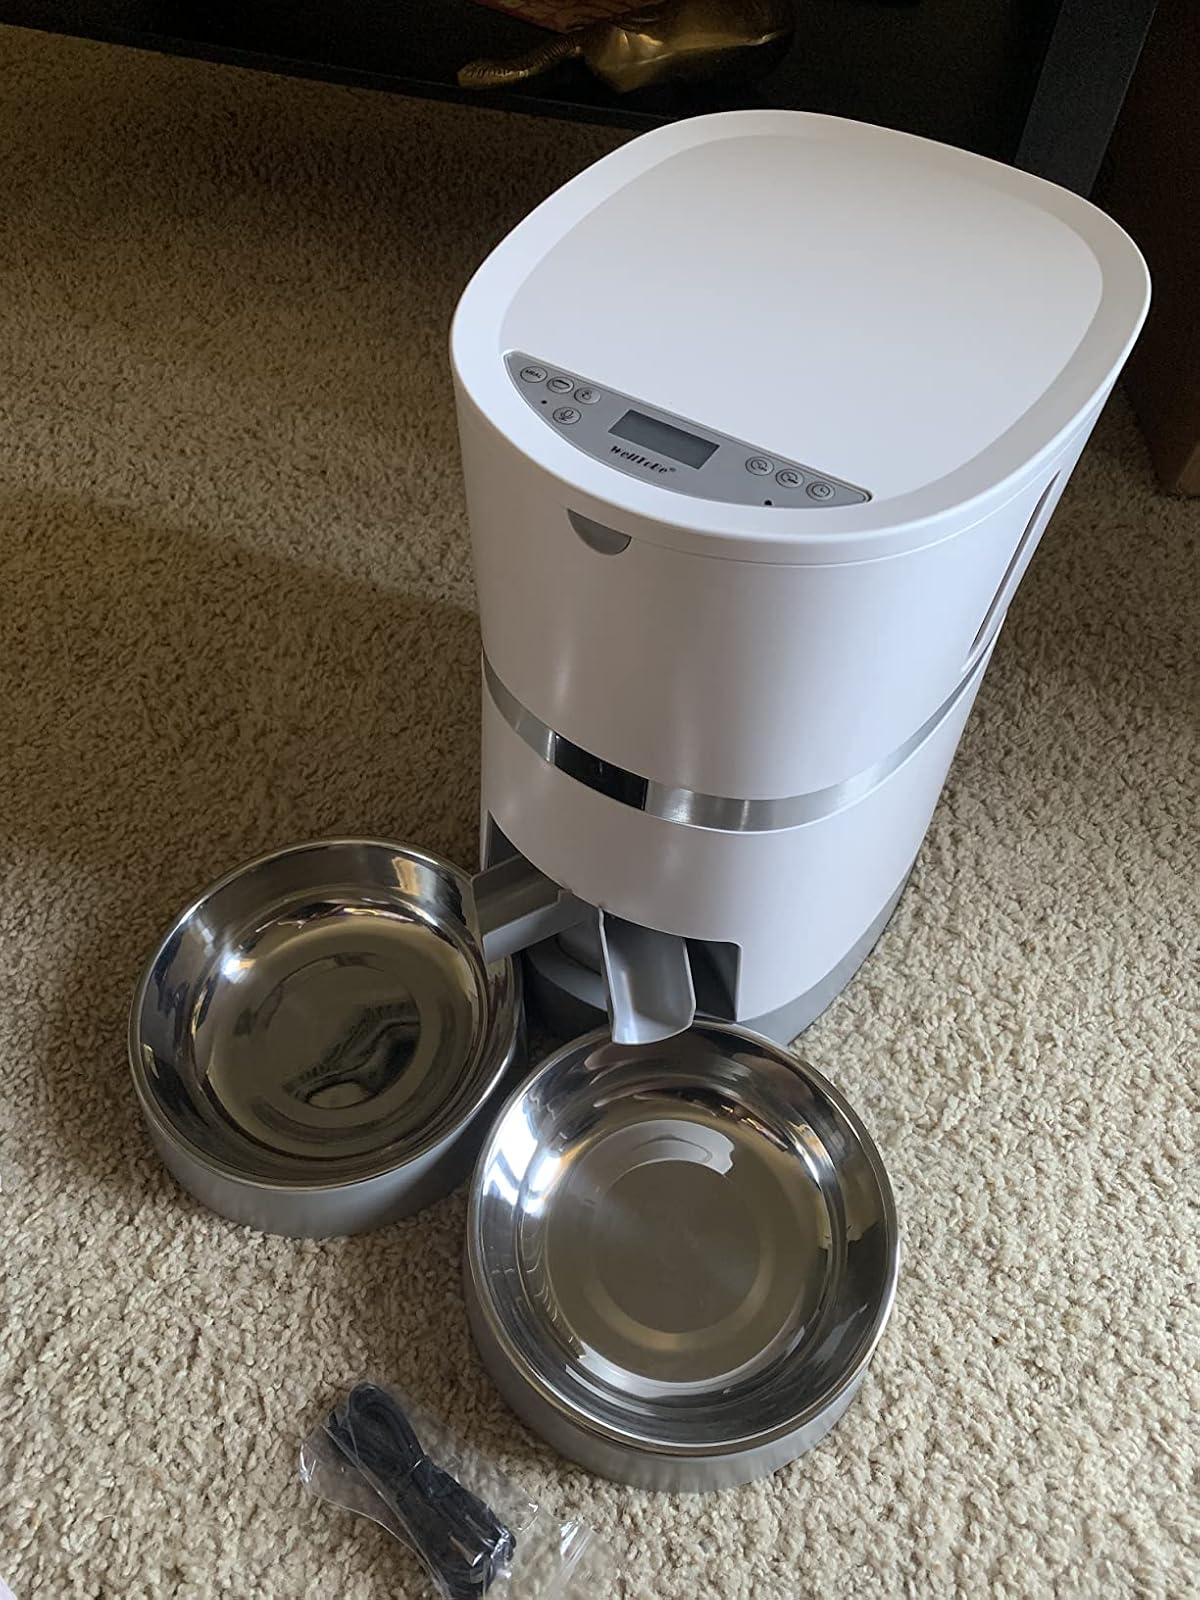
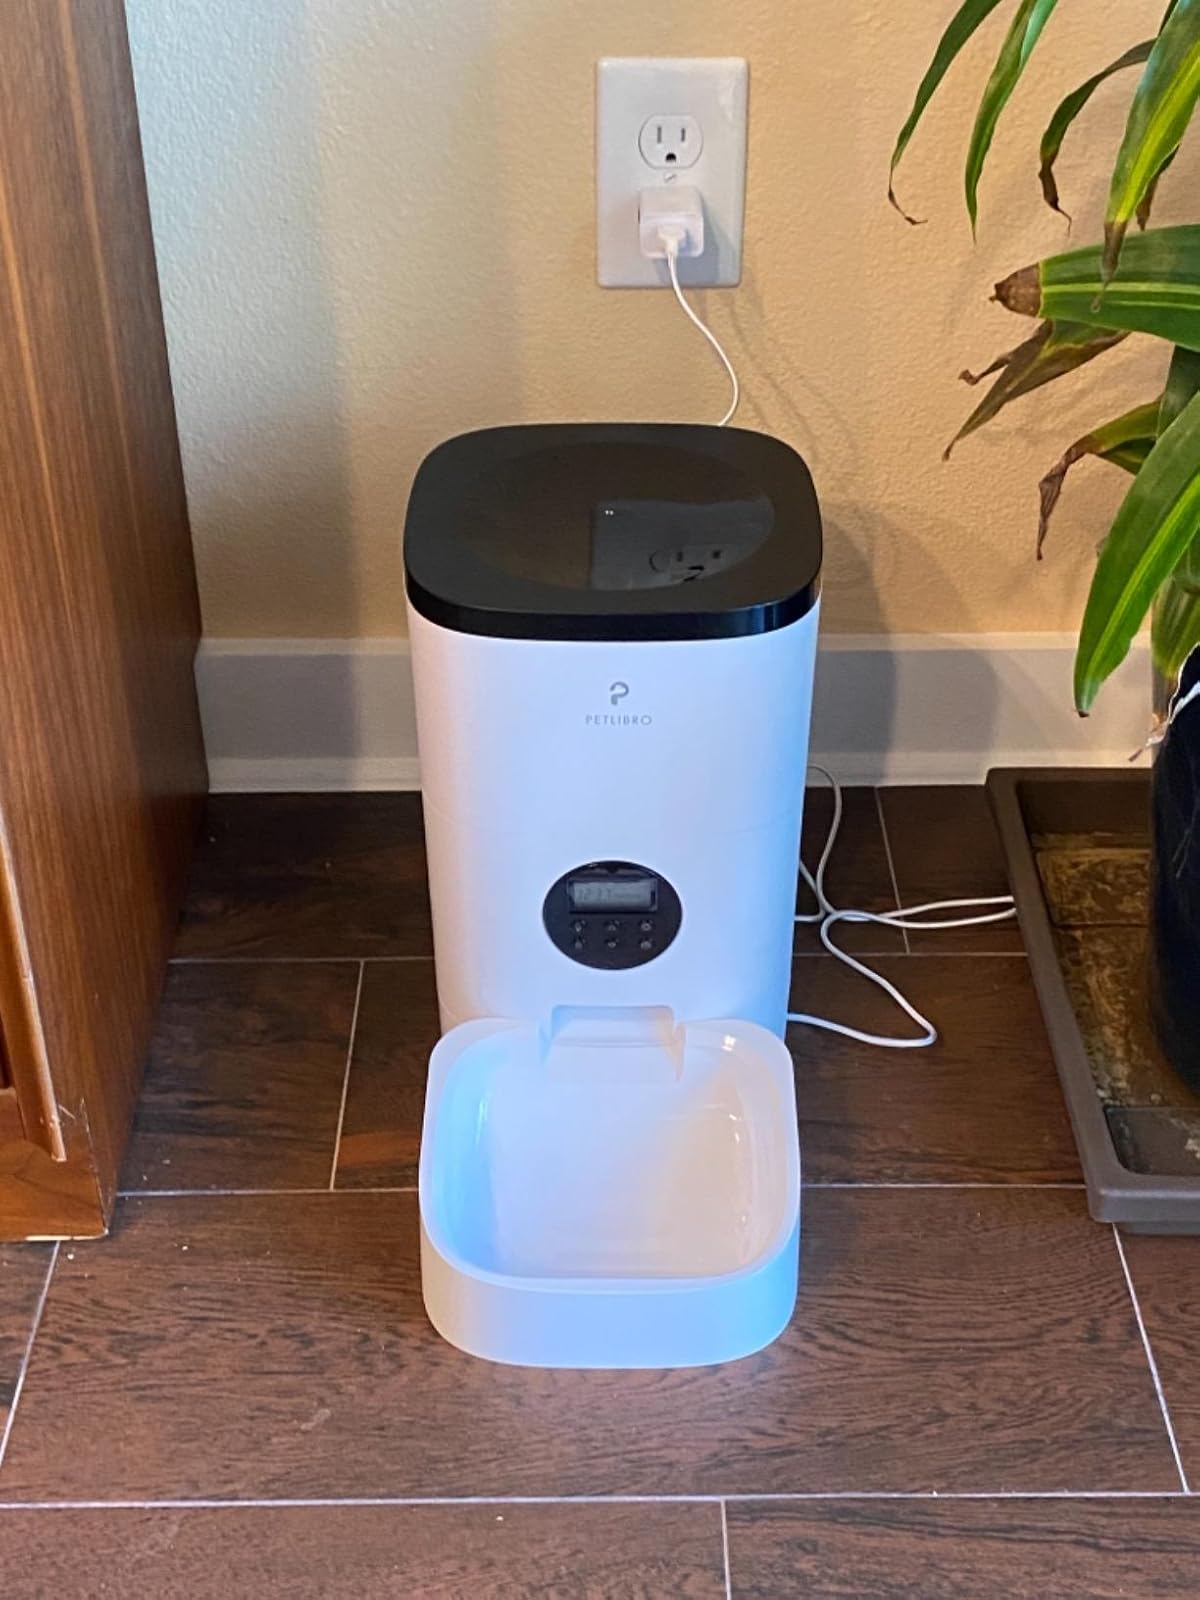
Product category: items_feeder
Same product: no